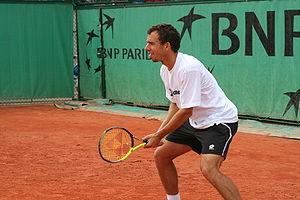
Cette page référence les sports pratiqués en Slovaquie.
La Slovaquie, en forme longue la République slovaque, en slovaque : Slovensko et Slovenská republika, est un pays situé en Europe centrale, au cœur de l'Europe continentale et à l'est de l'Union européenne, dont elle est membre depuis 2004. Ses pays frontaliers sont la Pologne au nord, l'Ukraine à l'est, la Hongrie au sud, l'Autriche à l'ouest et la Tchéquie à l'ouest-nord-ouest. Du 28 octobre 1918 au 21 mars 1939, puis du 4 avril 1945 au 31 décembre 1992, elle a fait partie de la Tchécoslovaquie.
Le tennis est un sport de raquette qui oppose soit deux joueurs soit quatre joueurs qui forment deux équipes de deux. Les joueurs utilisent une raquette cordée verticalement et horizontalement à une tension variant avec la puissance ou l'effet que l'on veut obtenir.